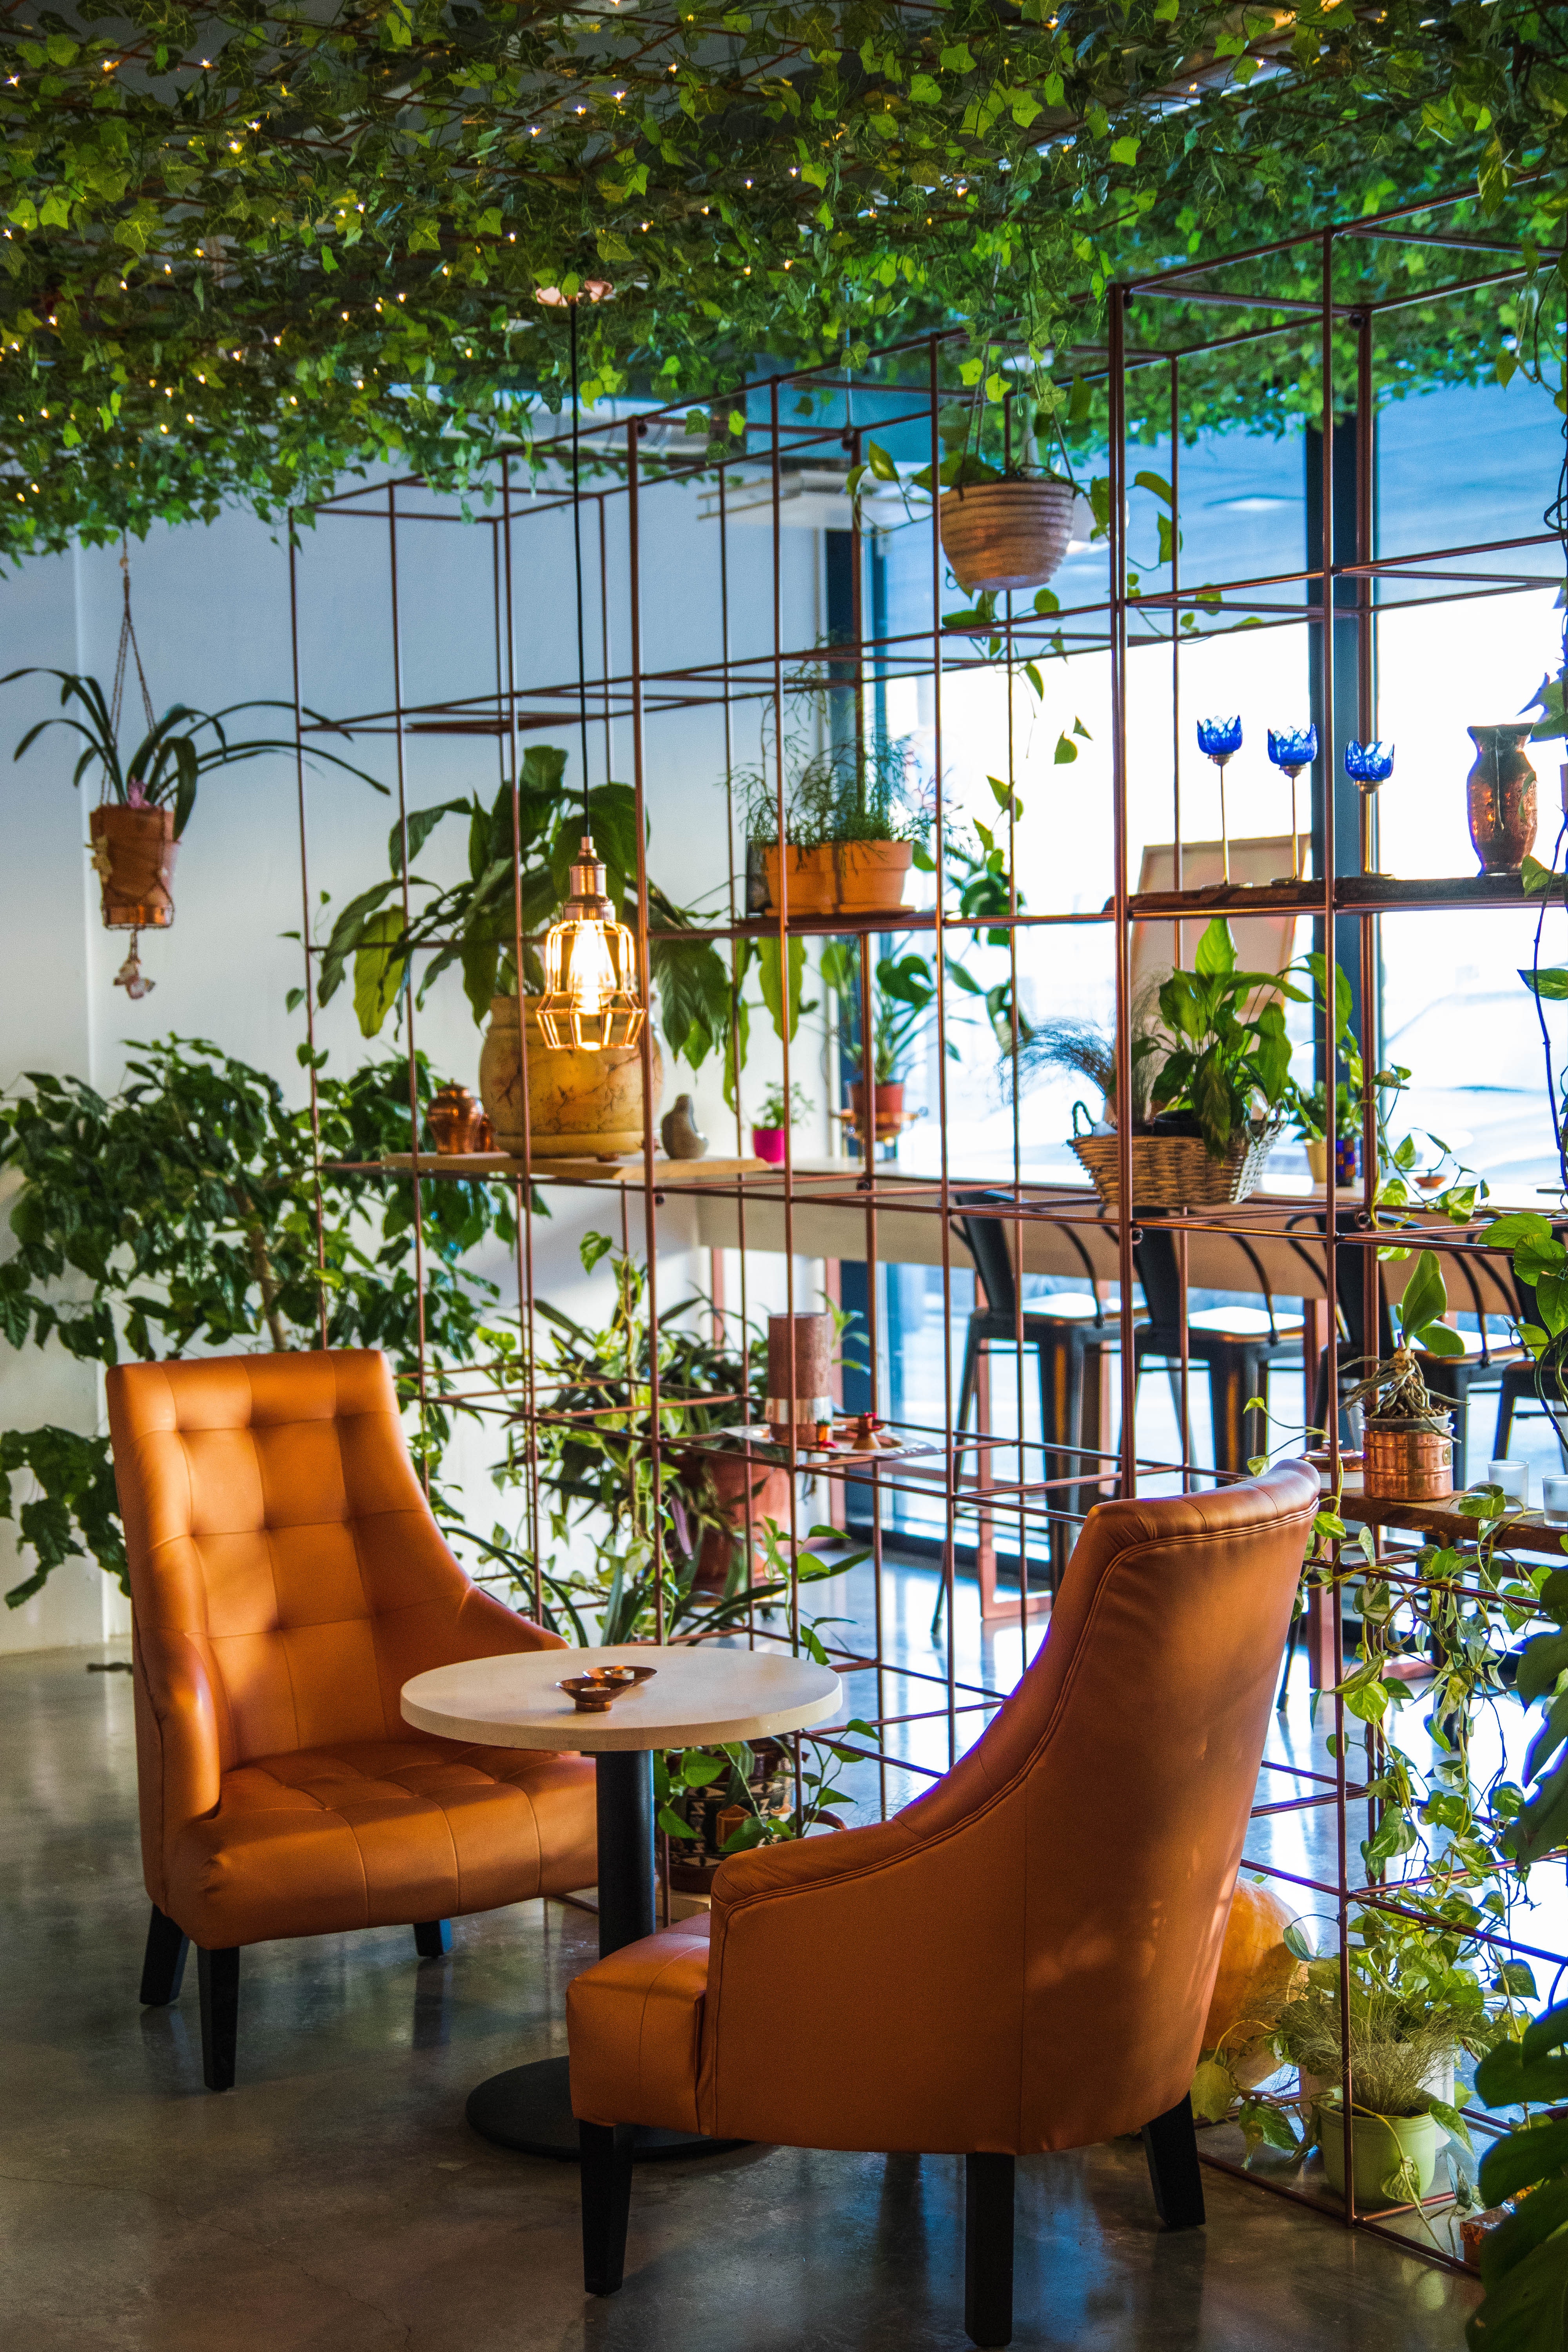
interior design, home, plant, tree, furniture, window, table, outdoor structure, house, living room, leisure, chair